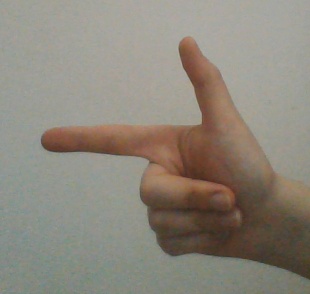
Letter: yaa